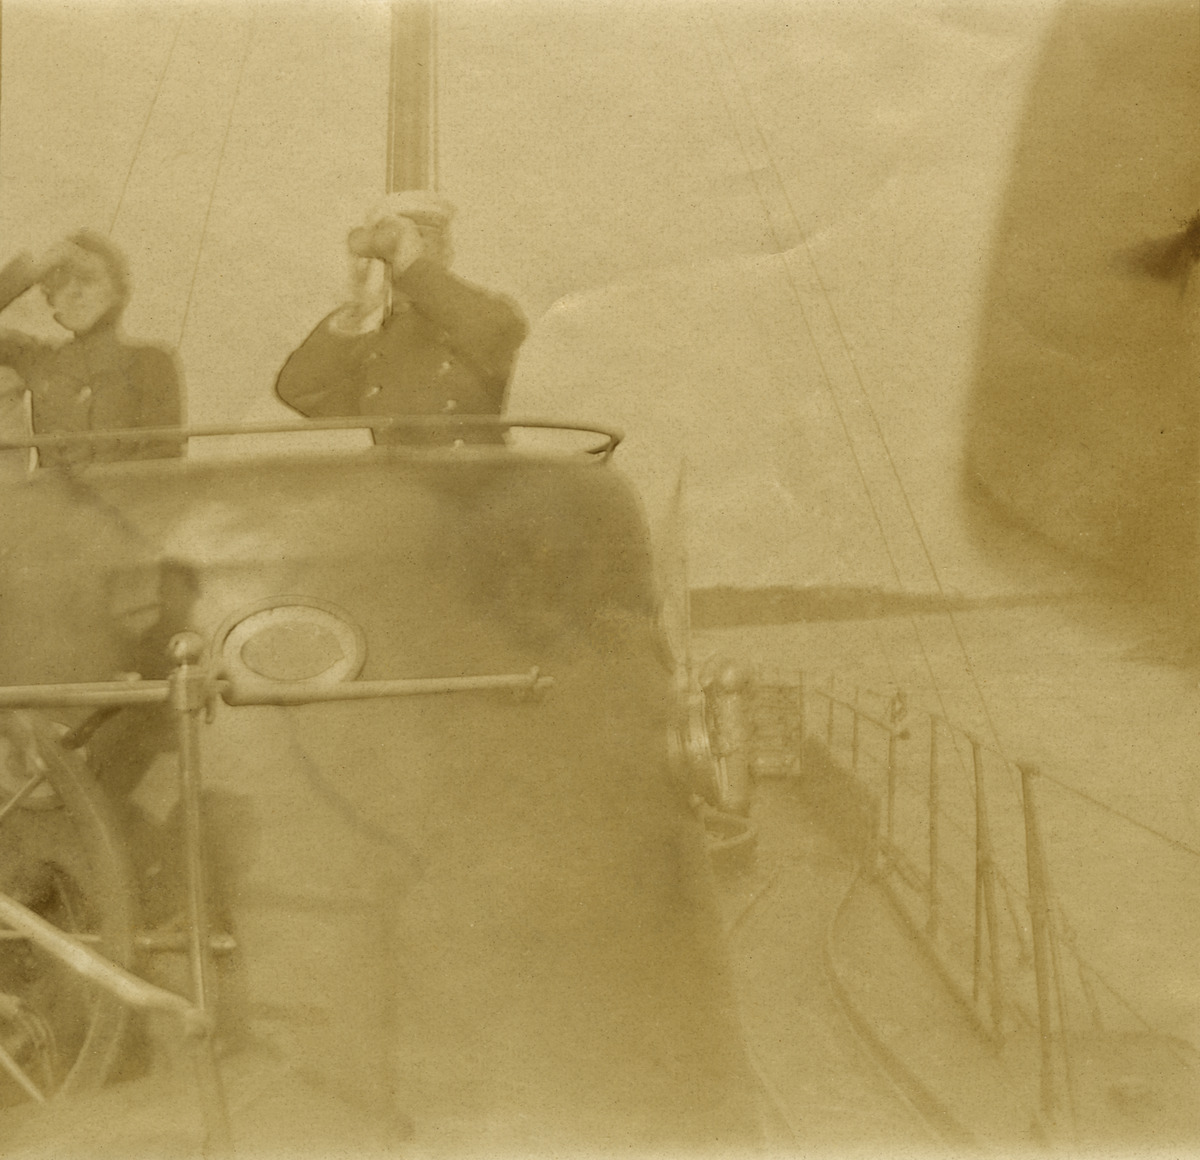
Nainen ja mies laivan kannella
sisällön kuvaus: Nainen ja mies laivan kannella. Miehellä on univormu yllään ja kiikarit kädessä. Takana merta. mustavalkoinen
Ajankohta: kuvausaika 1900-luvun alku
Paikka: Suomi, Uusimaa, Helsinki, Helsinki
Aiheet: vesistöt meret, upseerit kapteenit, vaatteet univormut, miehet, naiset, vesikulkuneuvot laivat